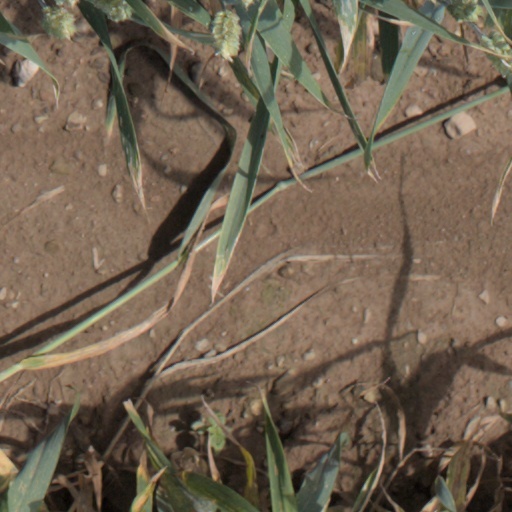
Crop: wheat